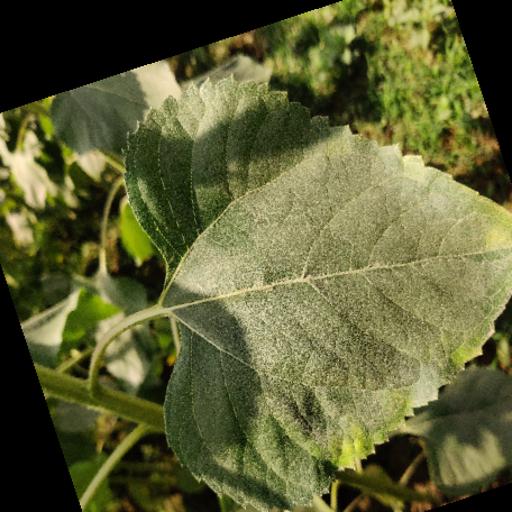
Label: Fresh_leaf